Tropical cyclones in 2009

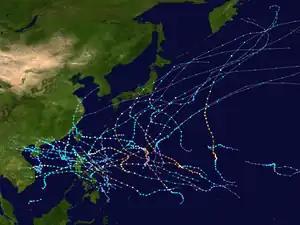
2009 Pacific typhoon season summary map

The Western Pacific featured a below average event that spawned only 22 named storms, 13 typhoons, and five super typhoons. It was also recognized as the deadliest season in the Philippines for decades. The first half of the season was very quiet whereas the second half of the season was extremely active. The season's first named storm, Kujira, developed on May 3 while the season's last named storm, Nida, dissipated on December 3. Nida was the most intense of the whole year worldwide.